Bedtime for Bonzo

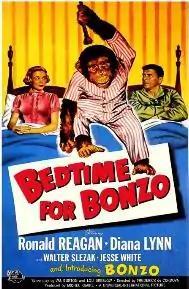
Original 1951 film poster

Bedtime for Bonzo is a 1951 American comedy film directed by Fred de Cordova and starring Ronald Reagan, Diana Lynn, and a chimpanzee named Peggy as Bonzo. Its central character, a psychology professor (Reagan), tries to teach human morals to a chimpanzee, hoping to solve the "nature versus nurture" question.